Hurricane Bertha (2014)

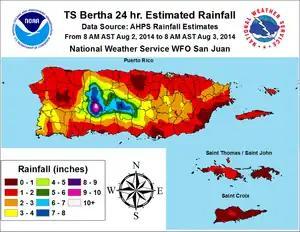
Map of rainfall estimates across Puerto Rico and the U.S. Virgin Islands from Tropical Storm Bertha in early August 2014.

Late on August 1, Bertha crossed the Lesser Antilles, bringing strong winds and heavy rain to many islands. Across Martinique, the storm produced sustained winds of with gusts to . Numerous lightning strikes caused widespread surges in the electrical grid and left 150,000 residences without electricity. Power was restored to all customers by the evening of August 2. Rainfall was relatively light and less than anticipated with falling across northern areas of the island and over southern areas. Similar effects were felt in Guadeloupe where gusts reached on La Désirade. A general fell across Basse-Terre Island. Few reports of downed trees and power lines were received and overall damage was negligible. Some rain and wind also affected Barbados.